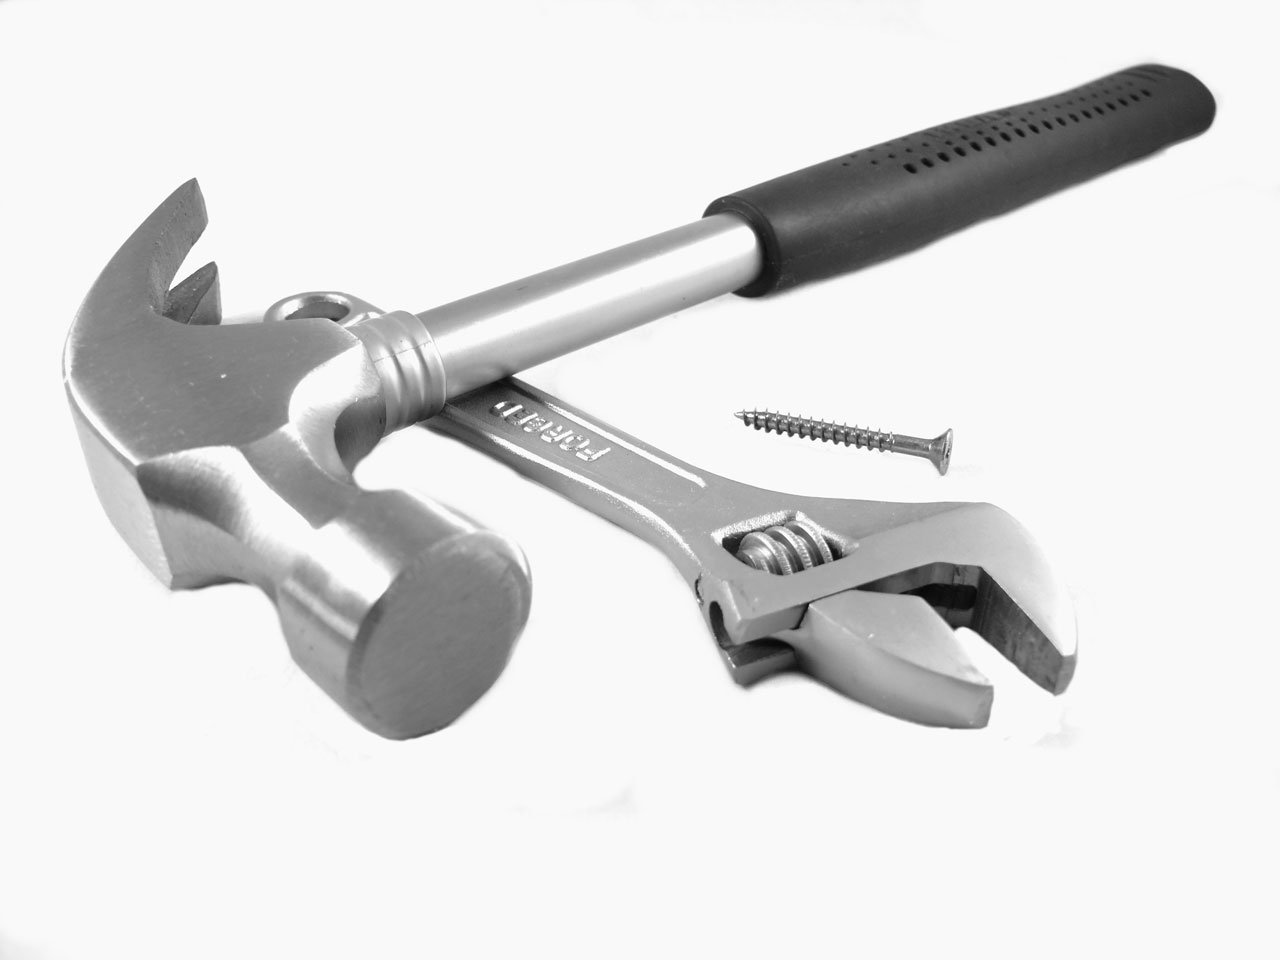
work, tool, construction, hammer, nut, object, nail, screw, drill, product, tools, wrench, pliers, angle, build, hardware, nails, kit, job, builder, spanner, product design, hardware accessory, multi tool, diagonal pliers, cutting tool, adjustable spanner